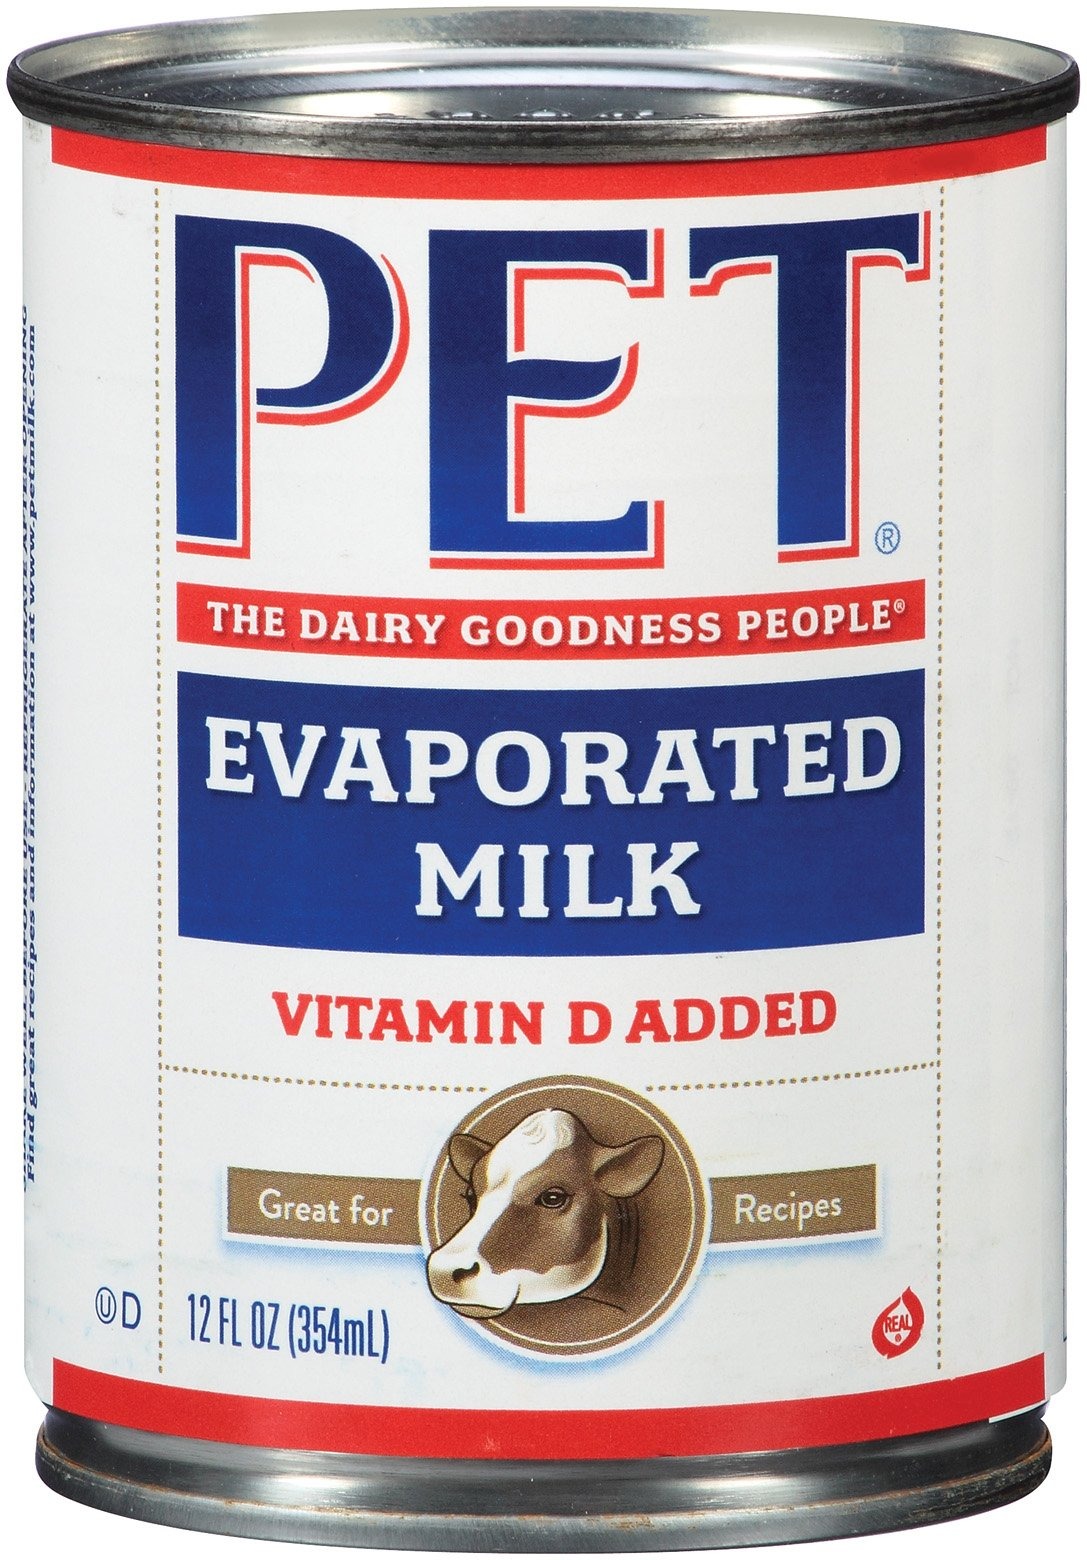
Item Name: Pet Evaporated Milk, 12 Ounce (Pack of 24)
Bullet Point 1: Vitamin d added.
Bullet Point 2: Real milk.
Bullet Point 3: 2007 chefsbest best taste award.*
Bullet Point 4: Pumpkin pie recipe.
Product Description: Pet Milk - 24 Pack
Value: 288.0
Unit: Fl Oz

Price: 4.66